Empire of Brazil

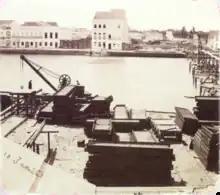
An old photograph showing piles of construction materials and equipment along the bank of a river with large white buildings lining the opposite bank

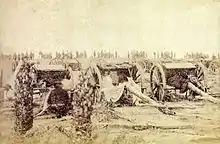
An old photograph showing a group of field artillery pieces and caissons with a line of soldiers in the background

At the beginning of the 1850s, Brazil was enjoying internal stability and economic prosperity. The nation's infrastructure was being developed, with progress in the construction of railroads, the electric telegraph and steamship lines uniting Brazil into a cohesive national entity. After five years in office, the successful conservative cabinet was dismissed and in September 1853, Honório Hermeto Carneiro Leão, Marquis of Paraná, head of the Conservative Party, was charged with forming a new cabinet. Emperor Pedro II wanted to advance an ambitious plan, which became known as "the Conciliation", aimed at strengthening the parliament's role in settling the country's political disputes.